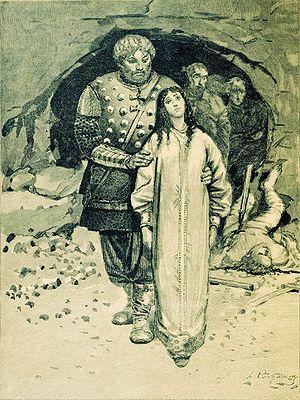
Maloucha, fille de Malk Lioubetchanine selon la chronique de Nestor, est une servante-économe d'Olga de Kiev qui fut la concubine de Sviatoslav Iᵉʳ. D'après les chroniques slaves, elle est la mère de Vladimir Iᵉʳ et la sœur de Dobrynia, tuteur de Vladimir et gouverneur de Novgorod.